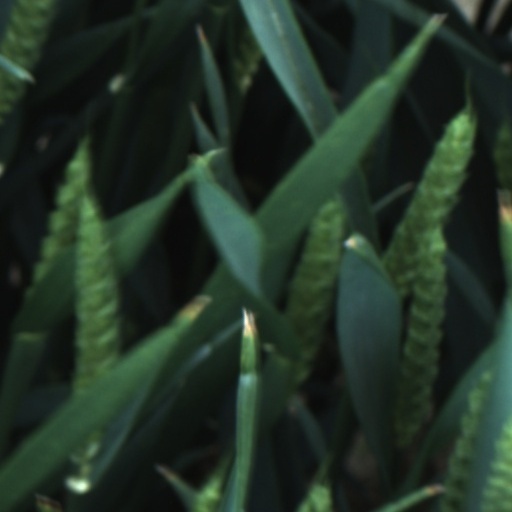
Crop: wheat